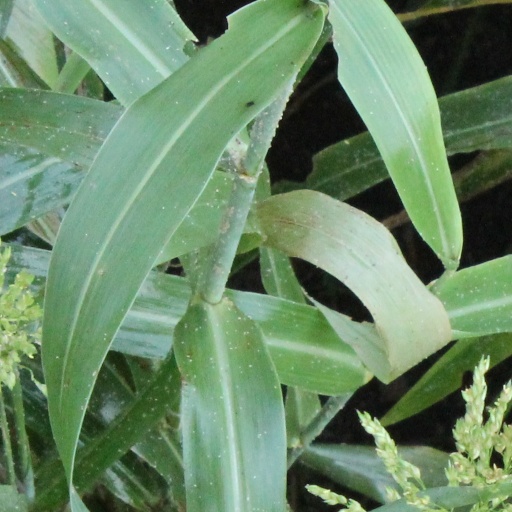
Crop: sorghum